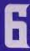
Number: 6